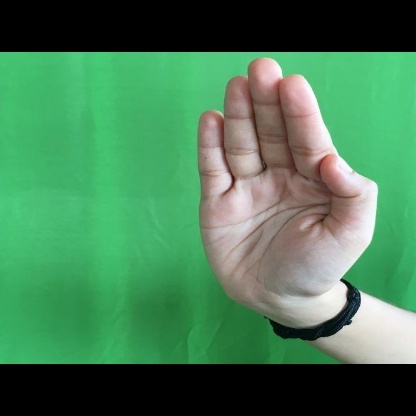
Mudra: Sarpasirsha